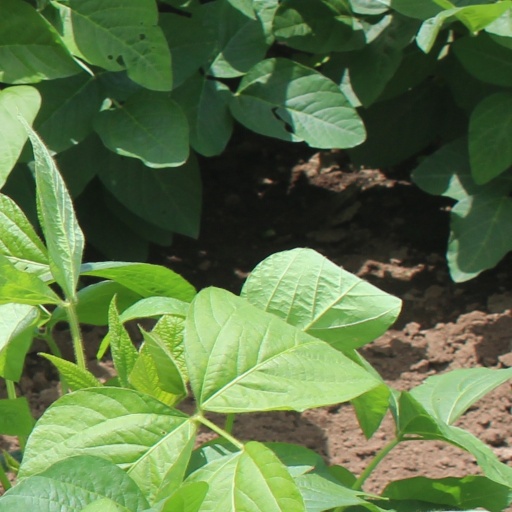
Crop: soybean